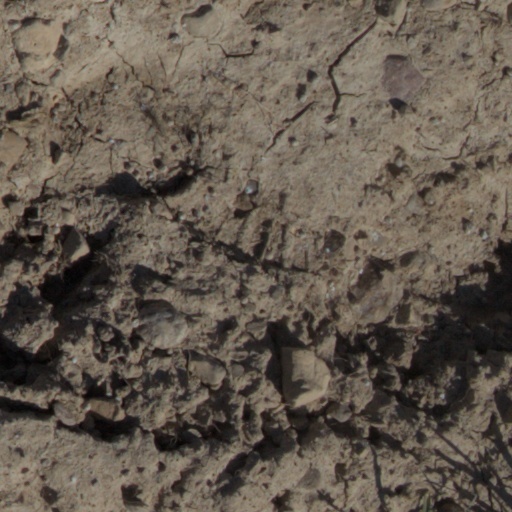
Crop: wheat